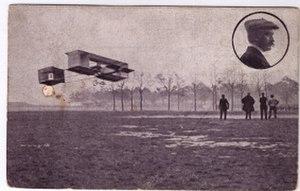
Le baron Pierre de Caters, né à Berchem le 25 décembre 1875 et mort à Paris le 21 mars 1944, est un pilote automobile, aviateur et avionneur belge, connu surtout pour avoir été le premier aviateur belge et le premier constructeur d'aéroplanes belges.